Ryanair

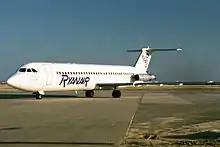
Ryanair operated BAC 1-11 series 500 aircraft between 1988 and 1993

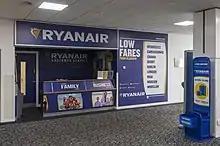
Ryanair service counter at Glasgow International Airport, Scotland

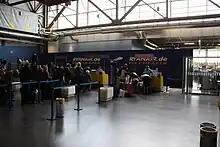
Ryanair check-in area at Bremen Airport, Germany

In 1992, the European Union's deregulation of the air industry in Europe gave carriers from one EU country the right to operate scheduled services between other EU states and represented a major opportunity for Ryanair. After a successful flotation on the Dublin and the NASDAQ stock exchanges, the airline launched services to Stockholm, Sandefjord Airport, Torp (110 km south of Oslo), Beauvais–Tillé northwest of Paris, and Charleroi near Brussels. In 1998, flush with new capital, the airline placed a massive US$2 bn order for 45 new Boeing 737-800 series aircraft.